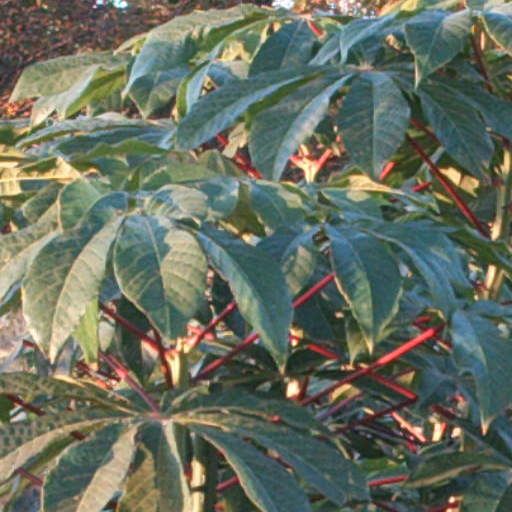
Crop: cassava